Saudi Arabia

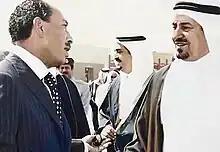
King Khalid (right) meeting Egypt's president Anwar Sadat with crown prince Fahd in the background at Cairo Airport in 1975

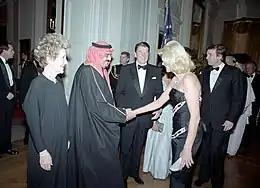
King Fahd with US President Ronald Reagan and future US President Donald Trump in 1985. The US and Saudi Arabia supplied money and arms to the anti-Soviet "mujahideen" fighters in Afghanistan.

Saudi Arabia occupies about 80% of the Arabian Peninsula (the world's largest peninsula), lying between latitudes 16° and 33° N, and longitudes 34° and 56° E. Because the country's southeastern and southern borders with the United Arab Emirates and Oman are not precisely marked, the exact size of the country is undefined. The United Nations Statistics Division estimates and lists Saudi Arabia as the world's 12th largest state. It is geographically the largest country in the Middle East and on the Arabian Plate.